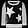
Label: Pullover